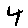
Label: 4